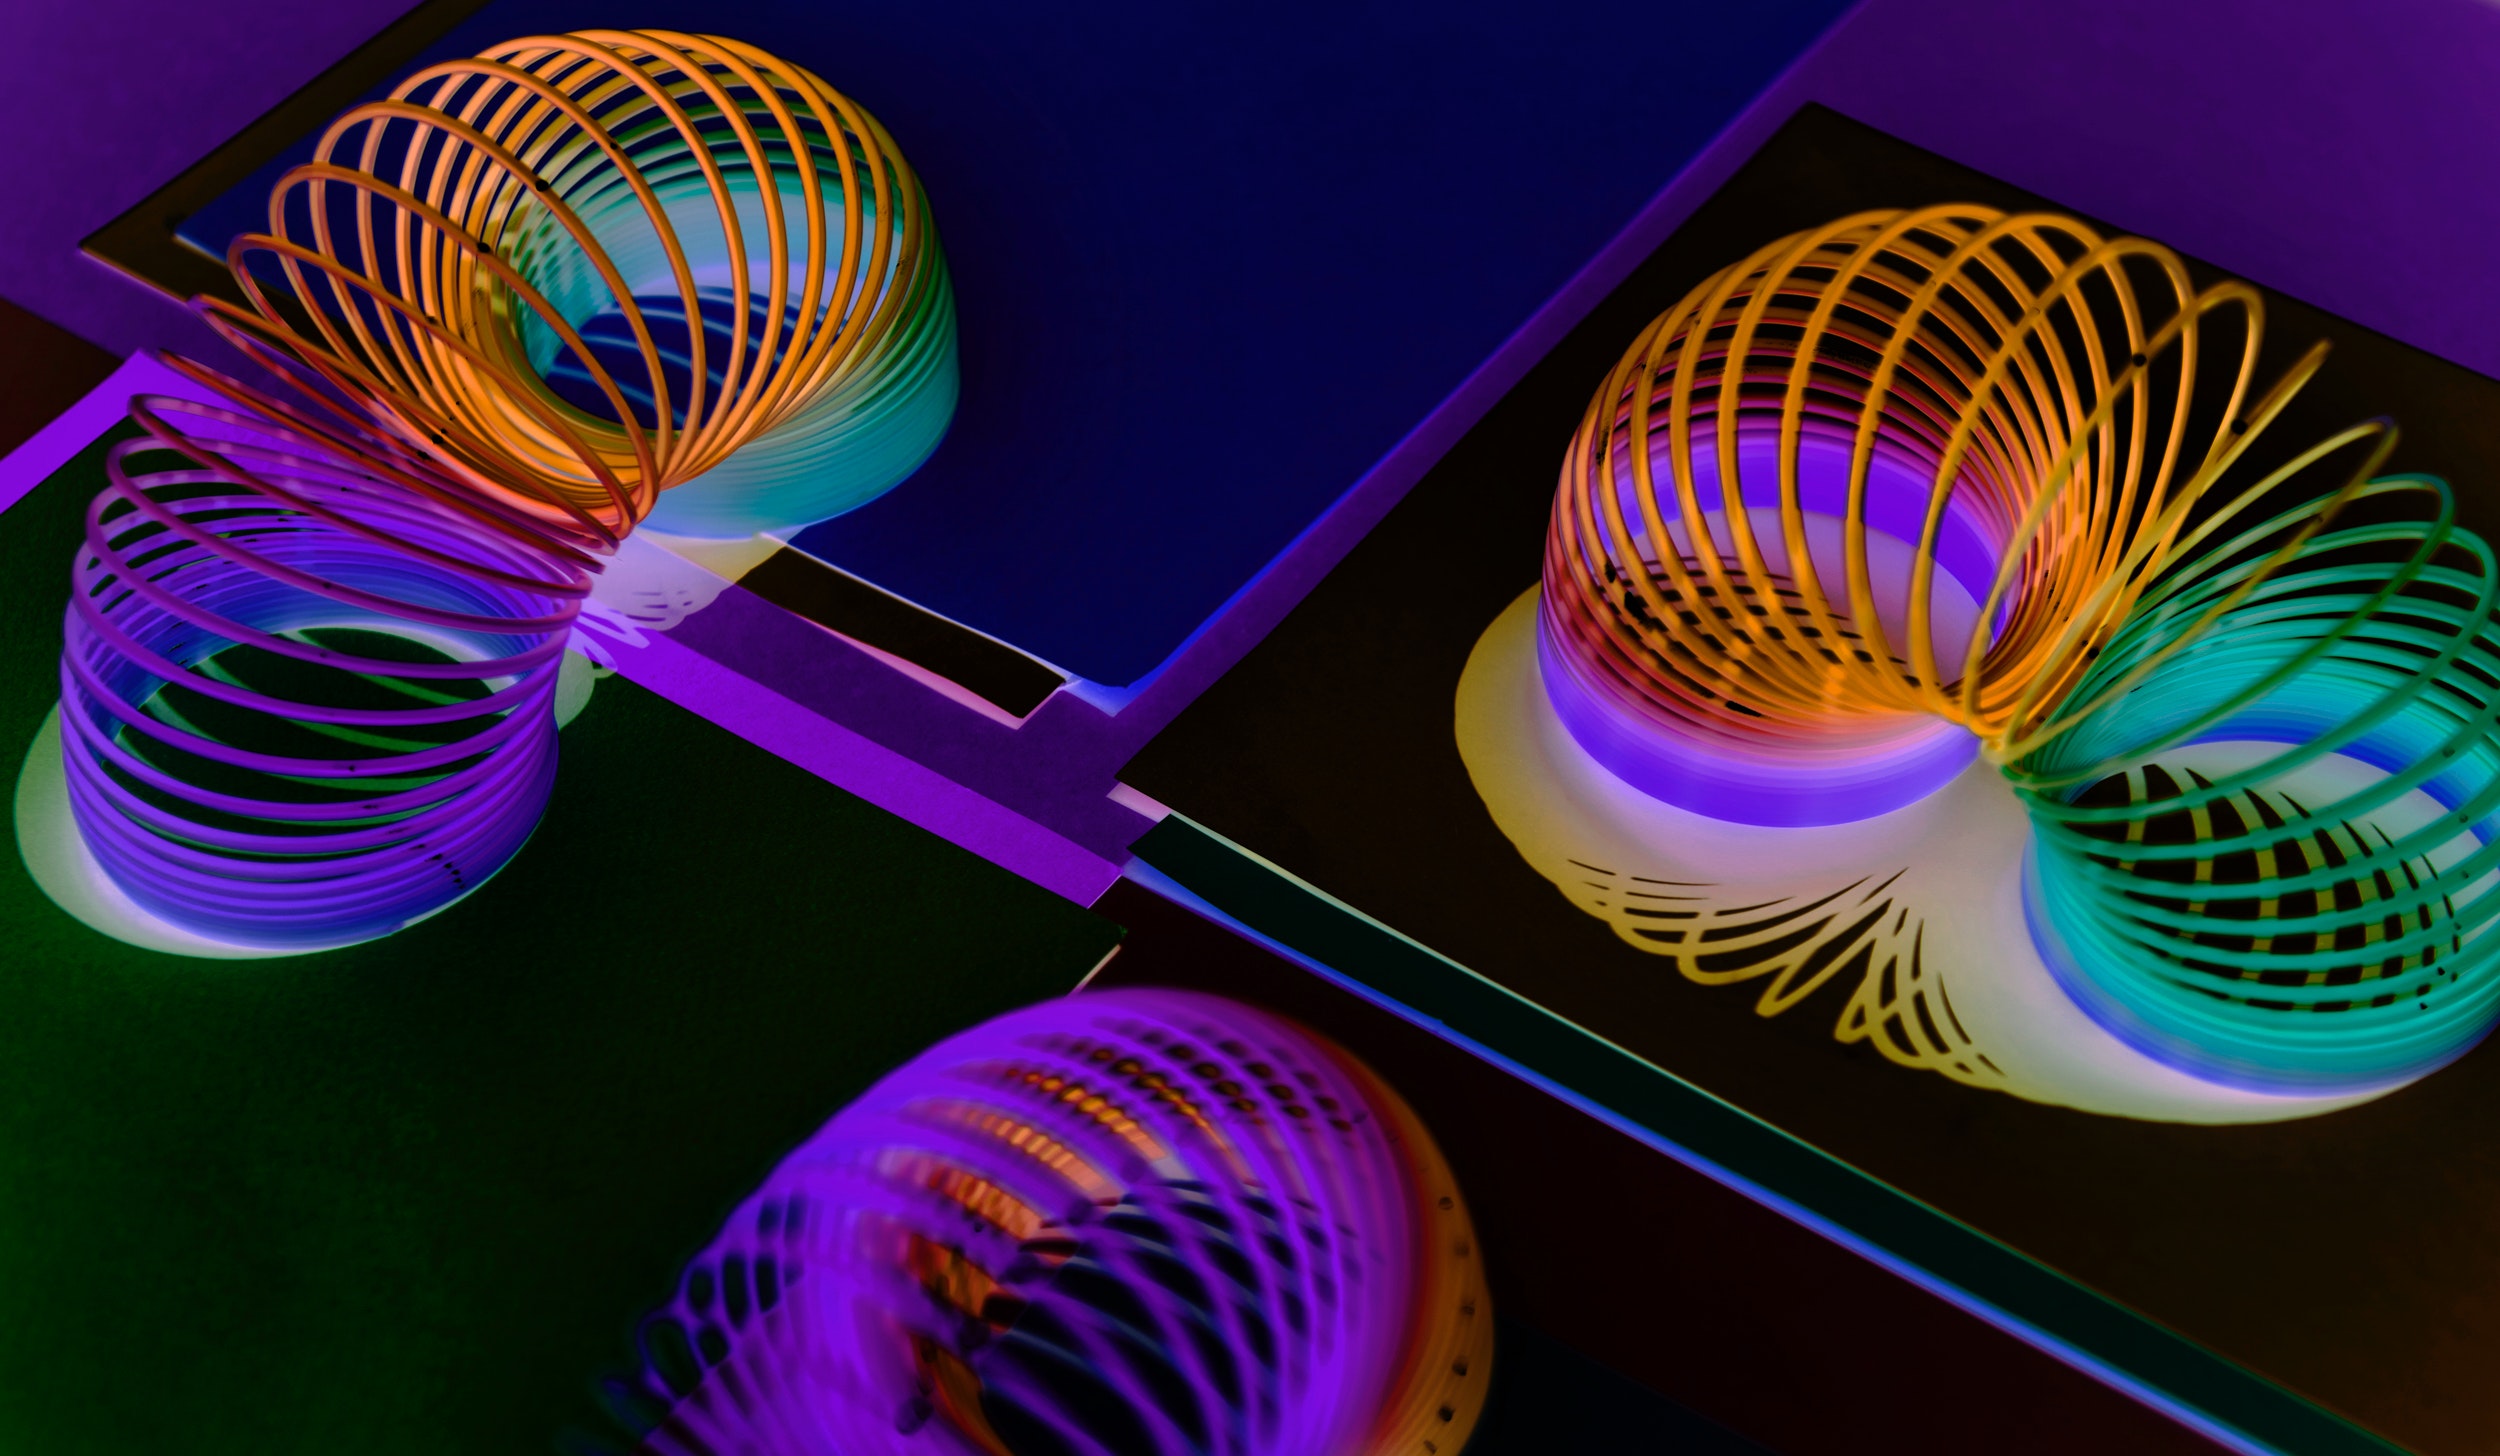
purple, magenta, violet, design, fractal art, circle, Colorfulness, electric blue, graphic design, pattern, graphics, art